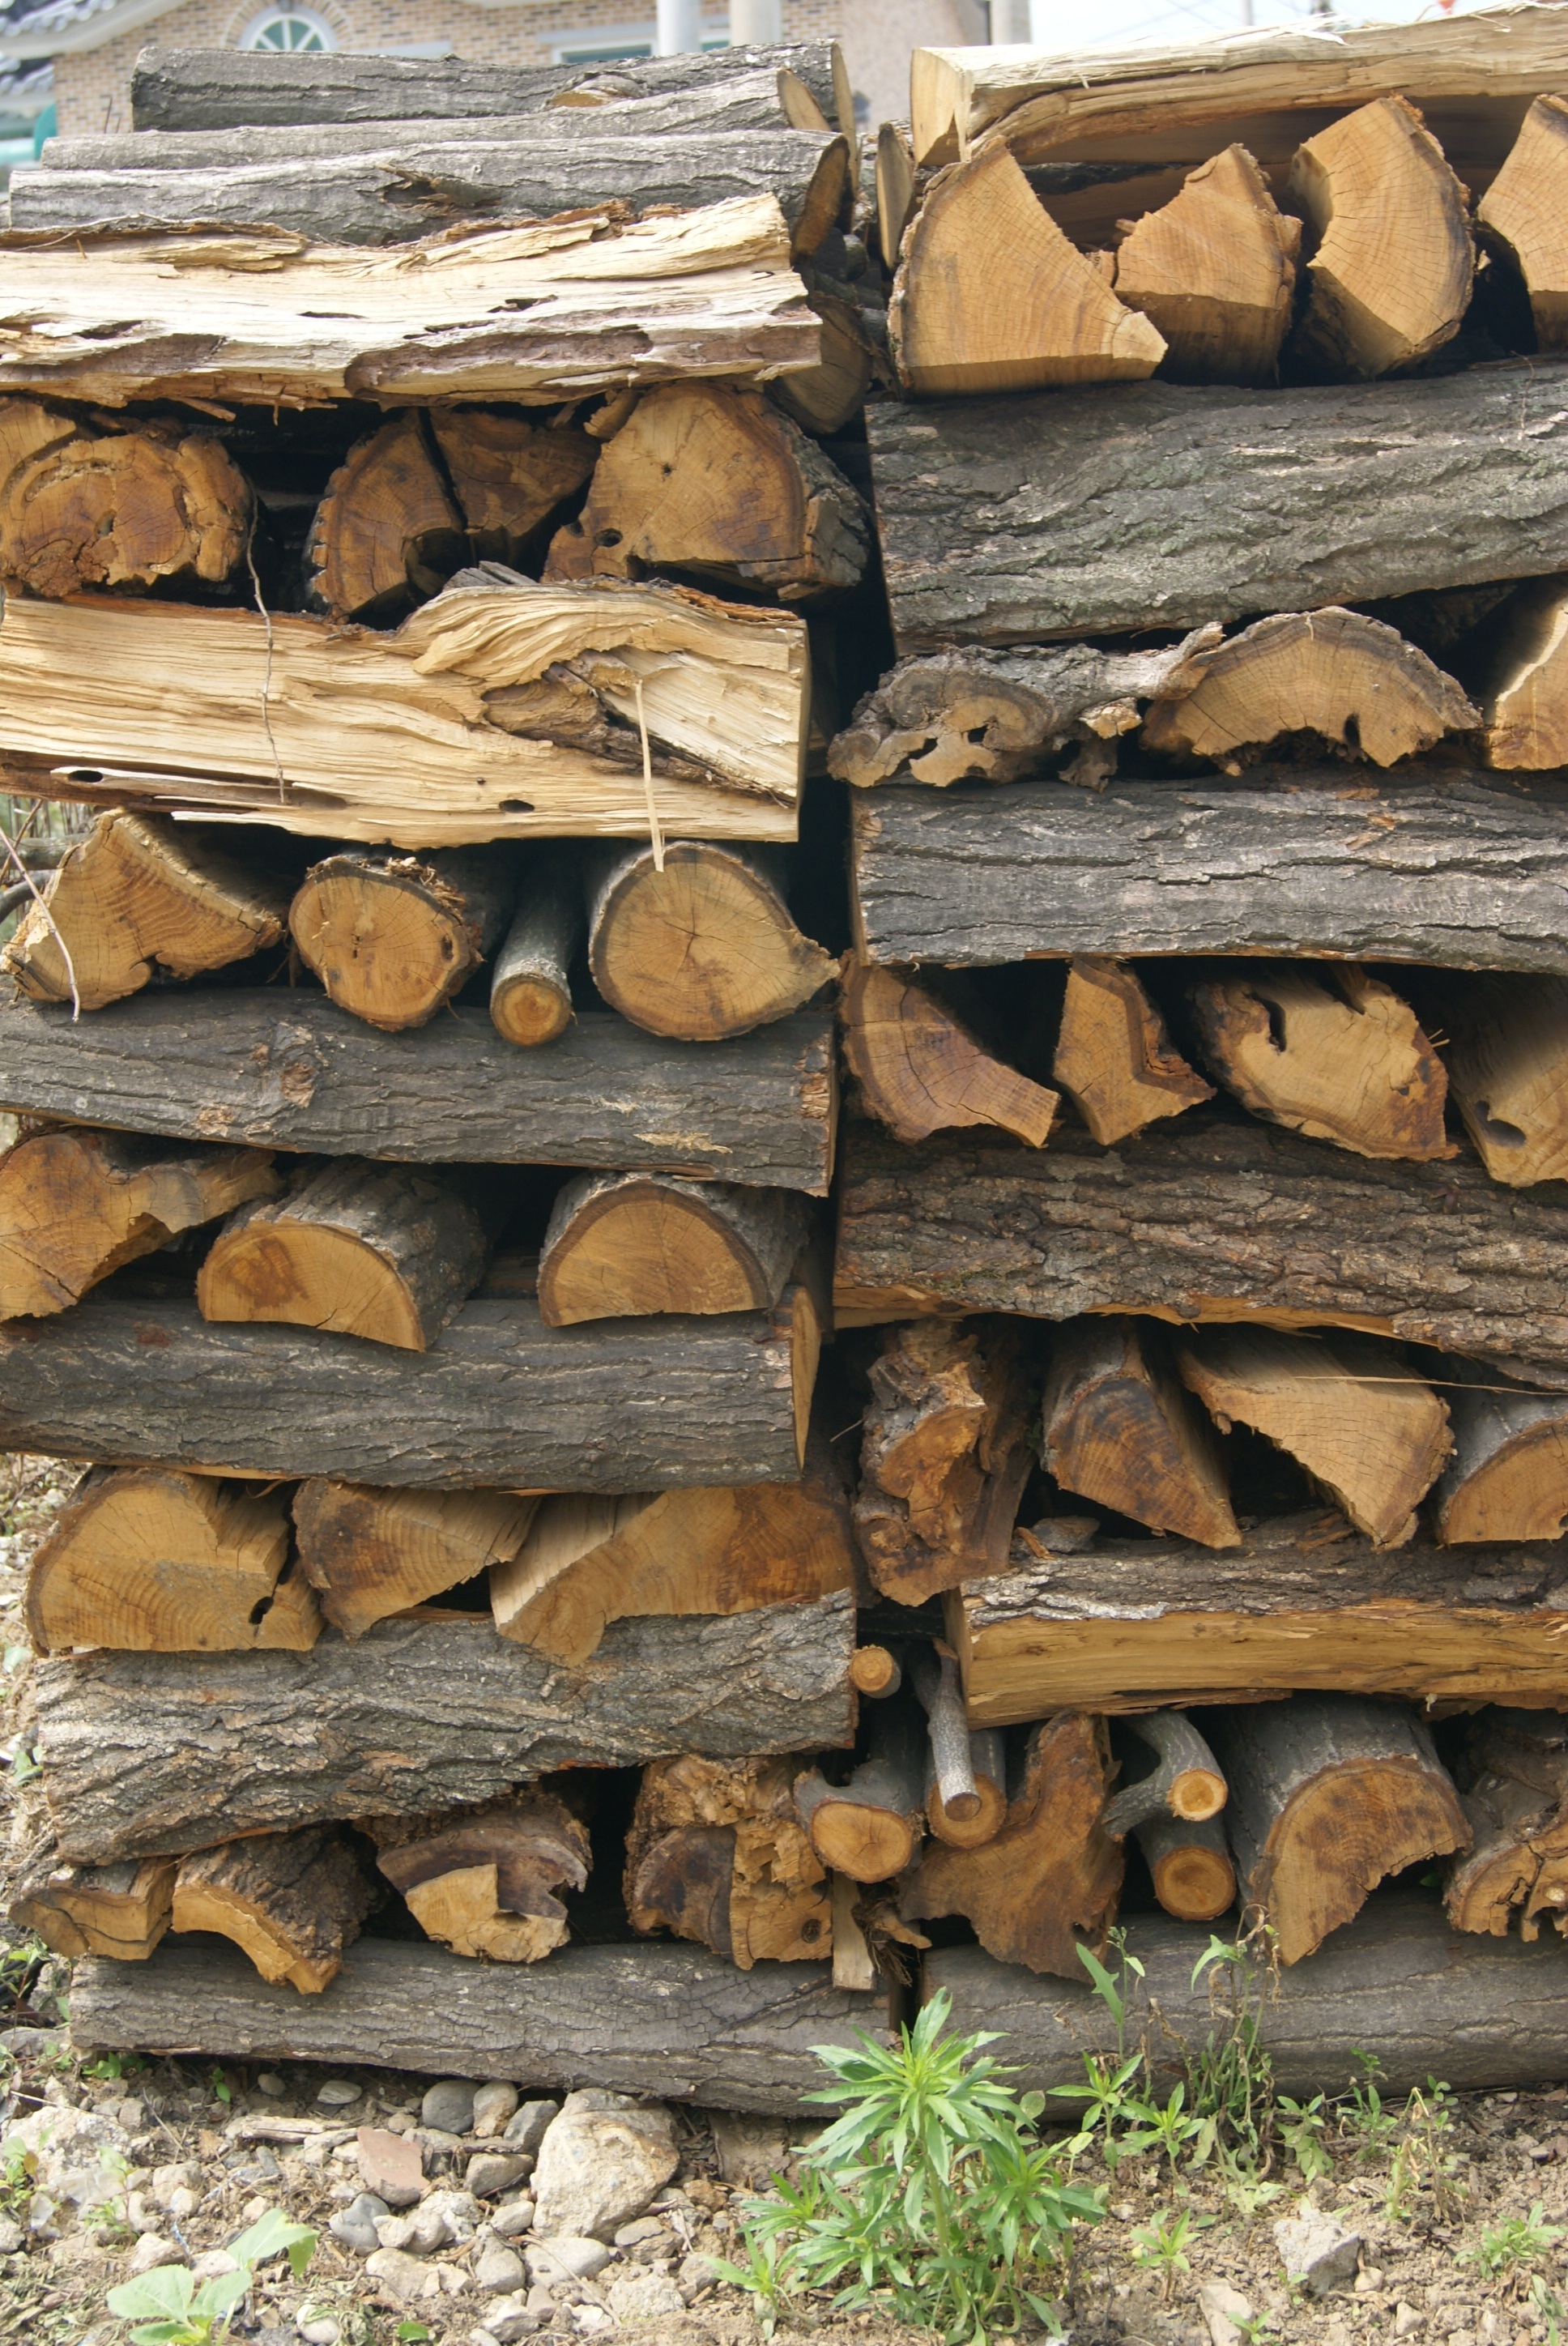
tree, wood, trunk, produce, firewood, lumber, also clearly sense, man made object